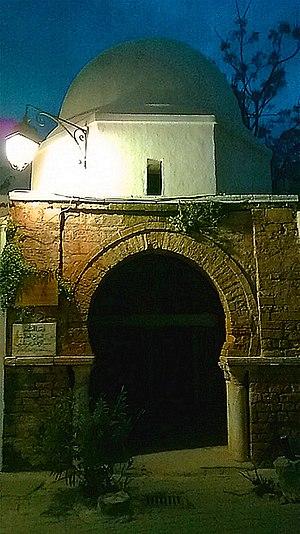
Rue de Tourbet El Bey , la médina de Tunis
La mosquée El Koubba est une petite mosquée tunisienne de la médina de Tunis datée du XIᵉ siècle et située au numéro 41 de la rue Tourbet El Bey.